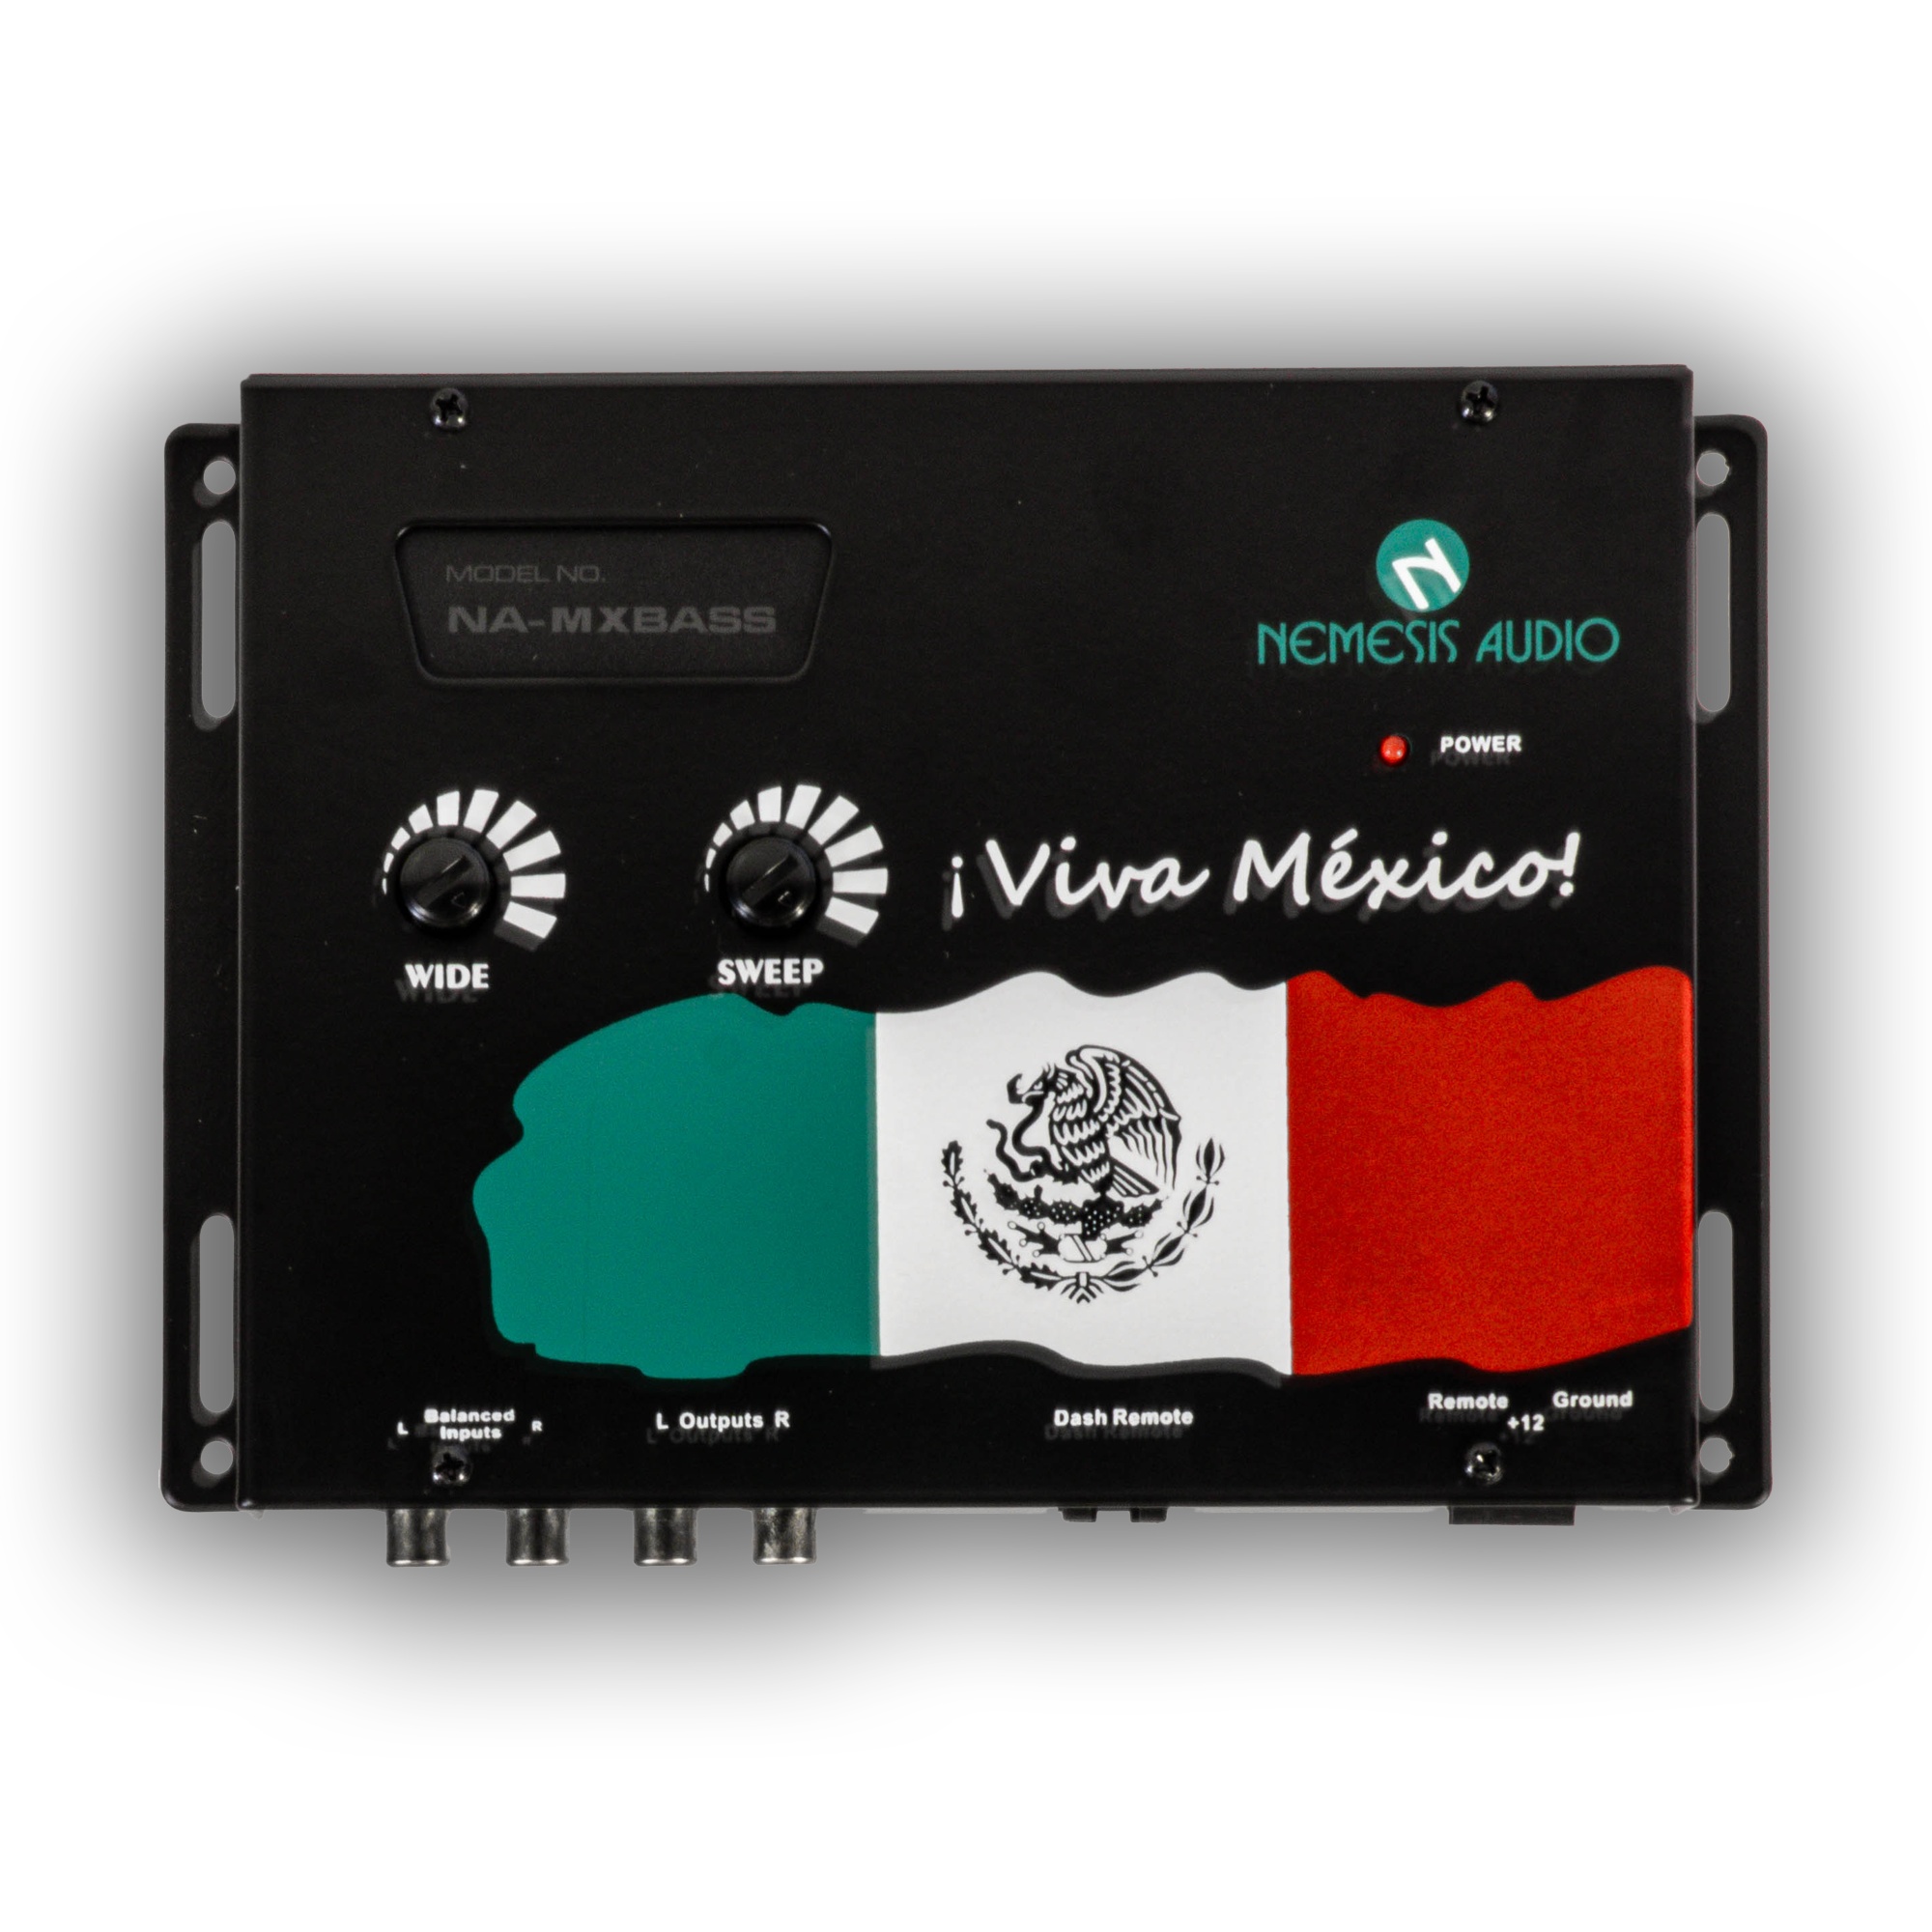
NA-MXBASS
Car Audio Digital Bass Processor / Mexico Edition Bass Knob Included Power LED Indicator Frequency Response Time: 10Hzâ€“100KHz Parametric Bass Control PFM Subsonic Filter Balanced Inputs THD: 0.0003% Output Level: 13.5 Volts
Brand: Audiozone of texas
Category: Vehicles & Parts > Vehicle Parts & Accessories > Motor Vehicle Electronics > Motor Vehicle Equalizers & Crossovers > Parametric Equalizers